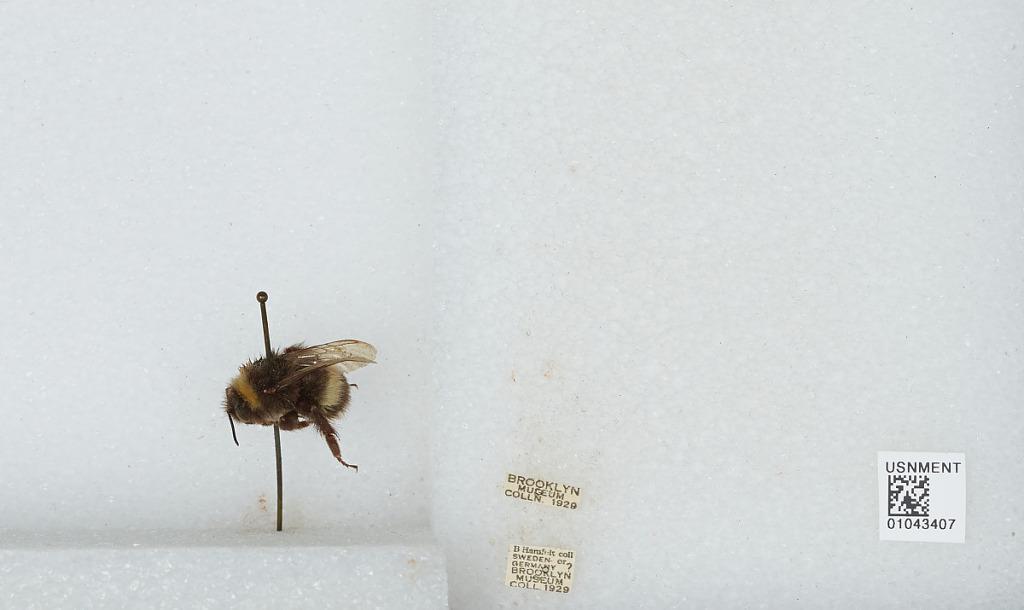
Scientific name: Bombus sp.
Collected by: B. Hamfelt
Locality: Sweden or Germany